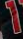
Number: 1